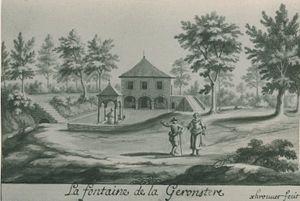
La source de la Géronstère est l'une des sources les plus connues de la région de Spa. Il s'agit d'un pouhon, source ferrugineuse et carbo-gazeuse typique de la haute-Ardenne. Ses eaux sont issues du massif de la fagne de Malchamps. Connue pour son fort goût, elle fut aussi connue sous le nom de l'Enragée.